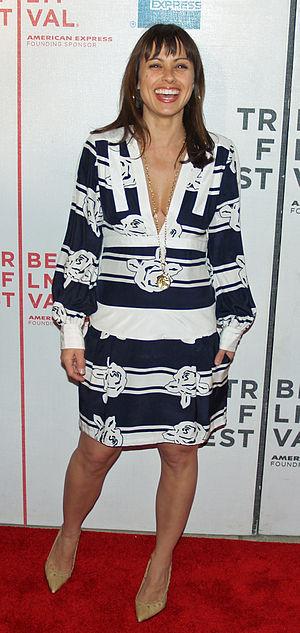
Constance Zimmer est une actrice américaine, née le 11 octobre 1970 à Seattle.